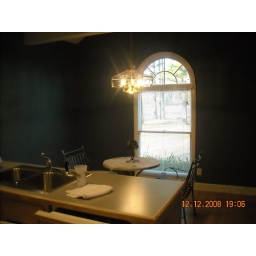
Anil1 035- breakfast table in d kitchen